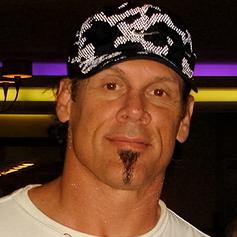
Age: 47